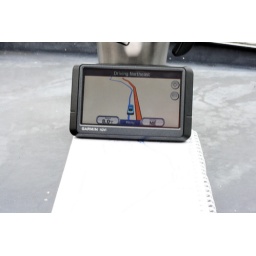
Moving a boat from the river barrow to the grand canal in a day..